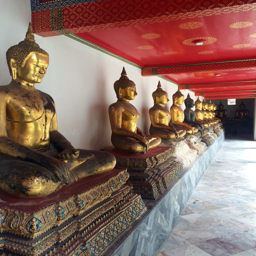
@ buddhist place of worship